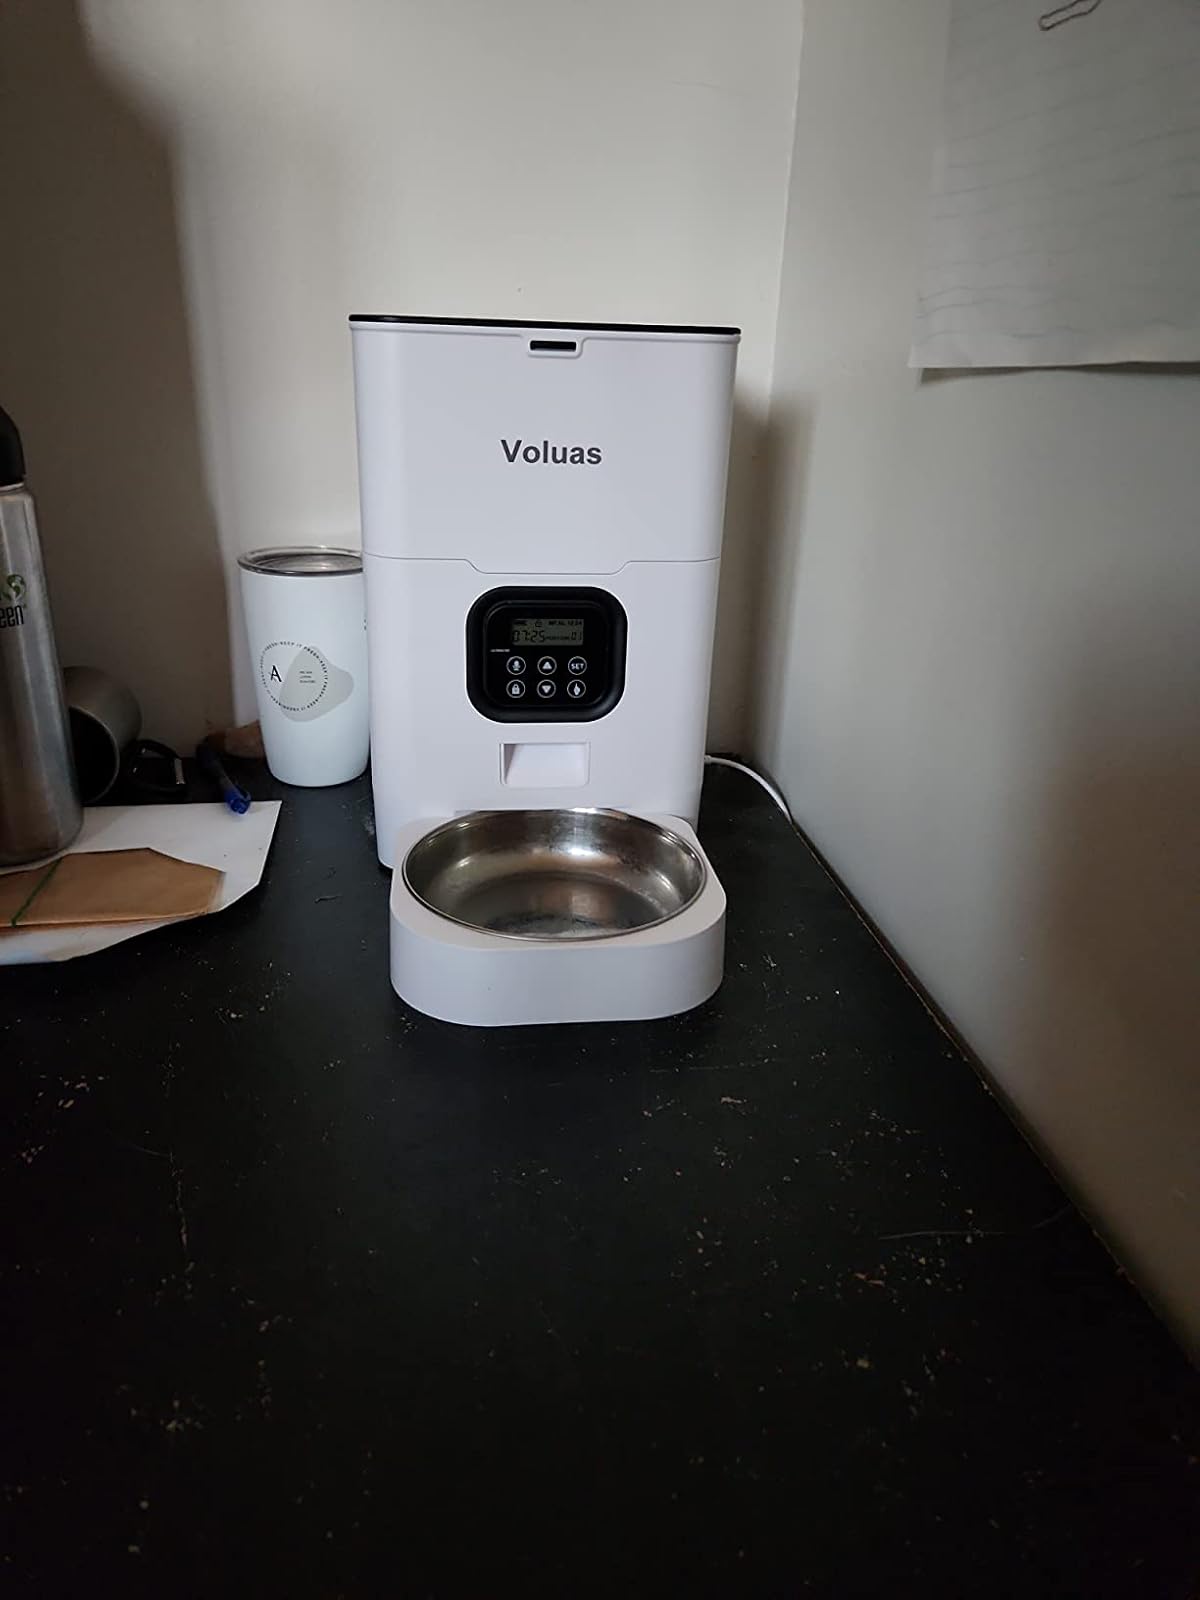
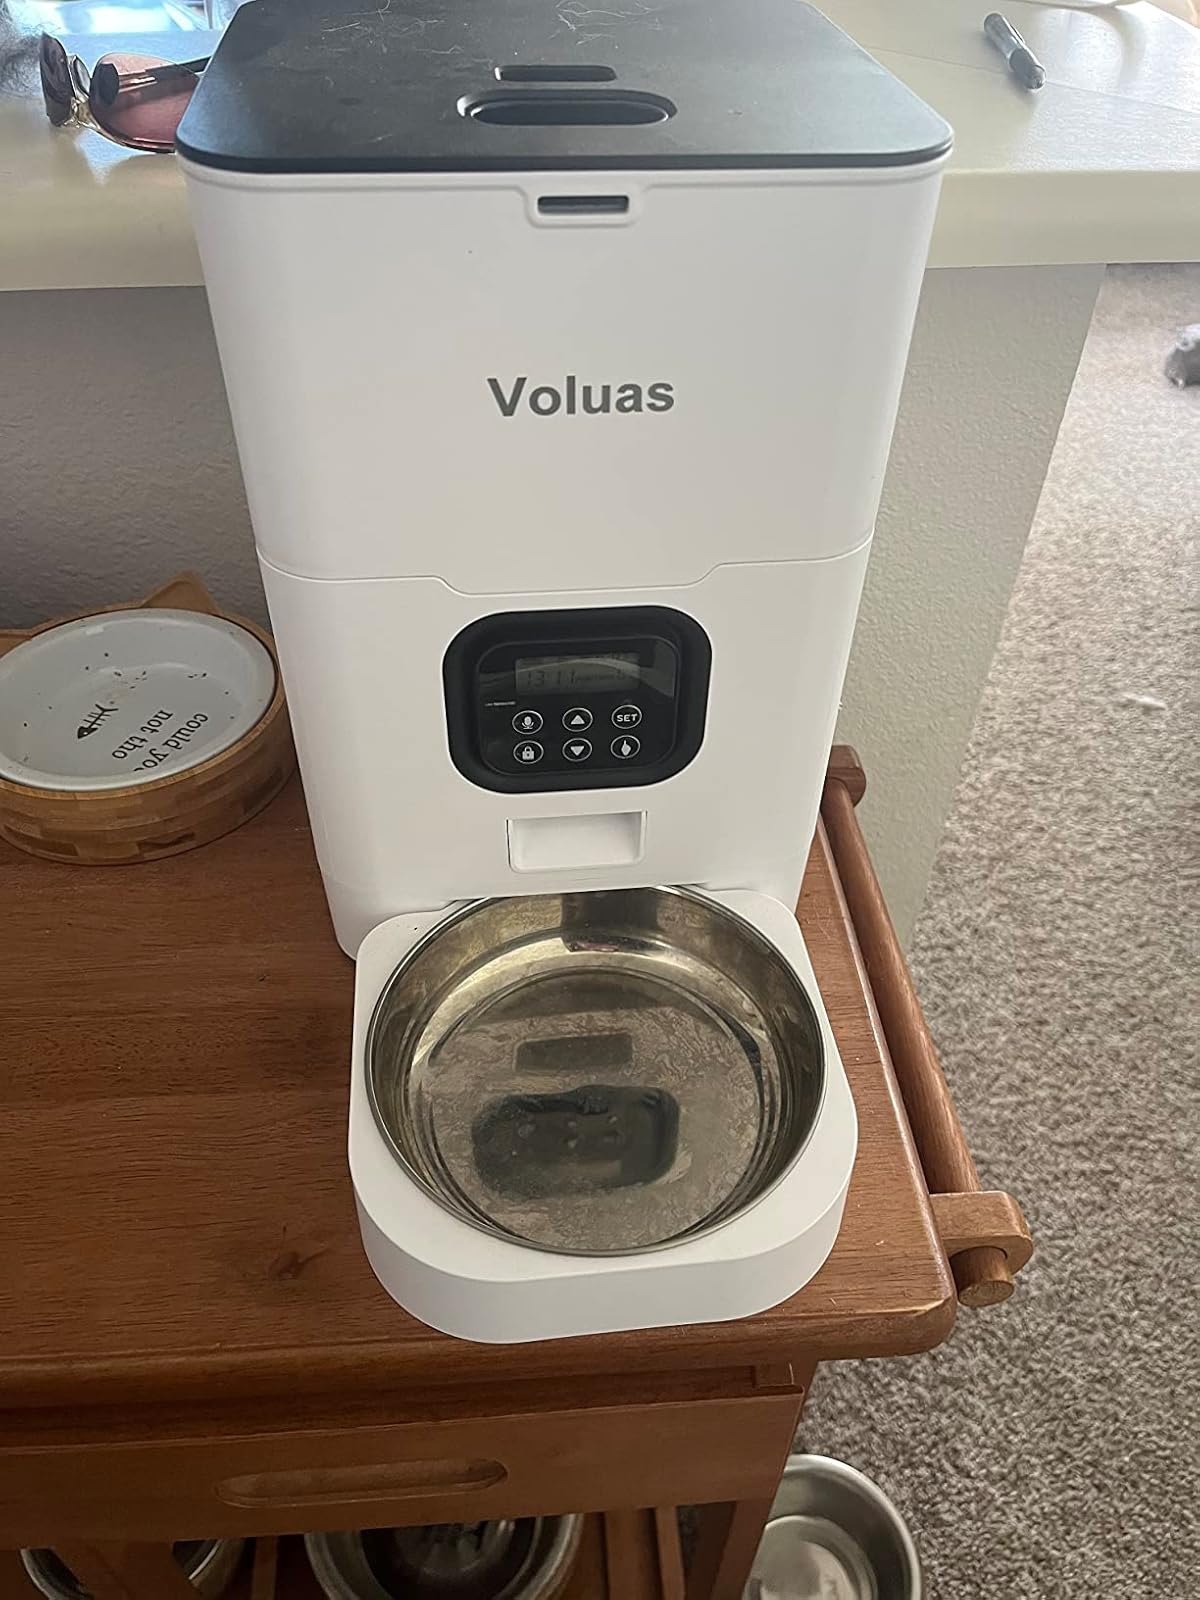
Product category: items_feeder
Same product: yes